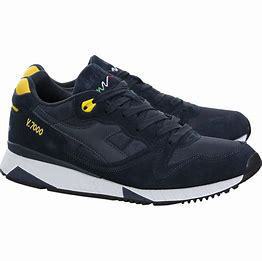
Brand: Diadora
Model: V7000